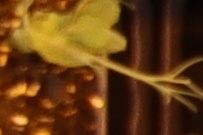
Label: Field Pea